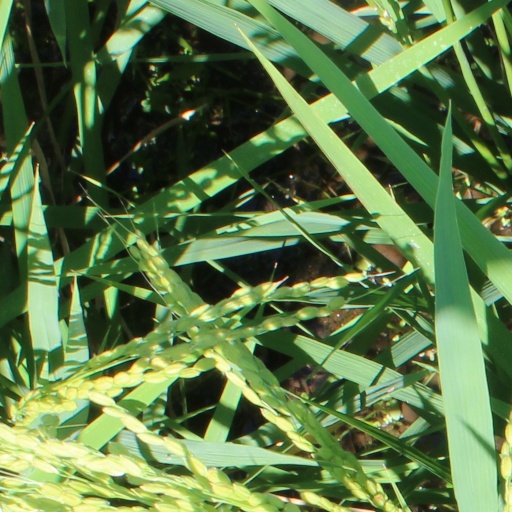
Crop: rice